Throw-in

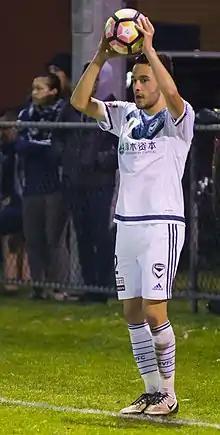
Stefan Nigro takes a throw-in for Melbourne Victory

Opposing players failing to respect the required distance (2 m) before the ball is in play, or otherwise unfairly distracts or impedes the thrower may receive a caution (yellow card) for unsporting behaviour. If the throw-in has already been taken when the referee stops play for this offence, an indirect free kick is awarded.